Military history of Canada

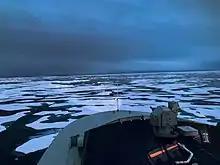
demonstrates its icebreaking capabilities durinig its maiden deployment in the Northwest Passage, 2021

In December 1941, two Canadian battalions participated in the Battle of Hong Kong, while the 2nd Canadian Division led the Dieppe Raid in August 1942. The First Canadian Army was also formed in 1942, to prepare for the invasion of northwest Europe.